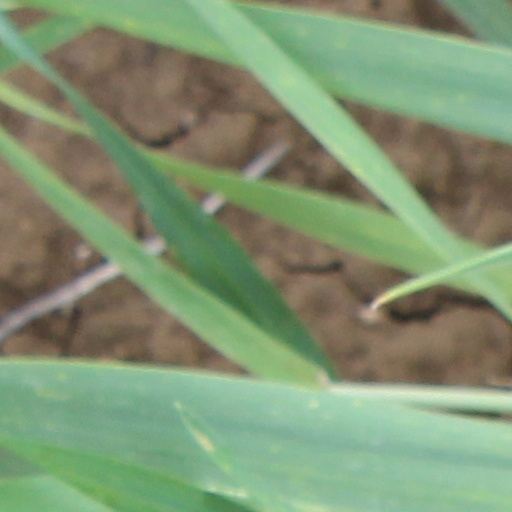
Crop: wheat